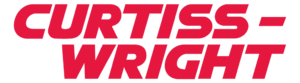
Curtiss-Wright Corporation était le plus grand constructeur d'avions américain à la fin de la Seconde Guerre mondiale.